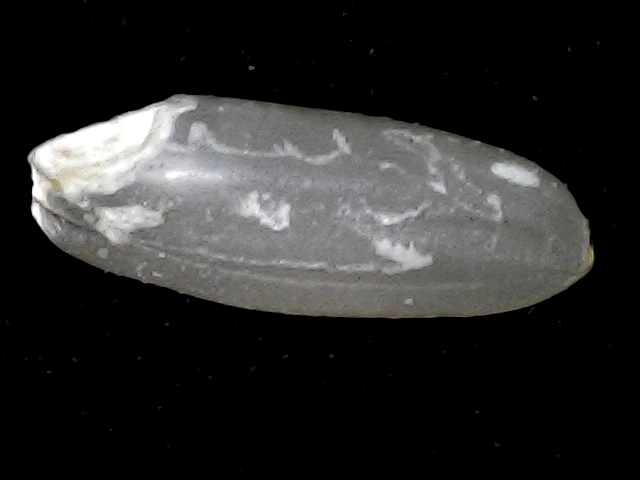
Rice variety: BD72